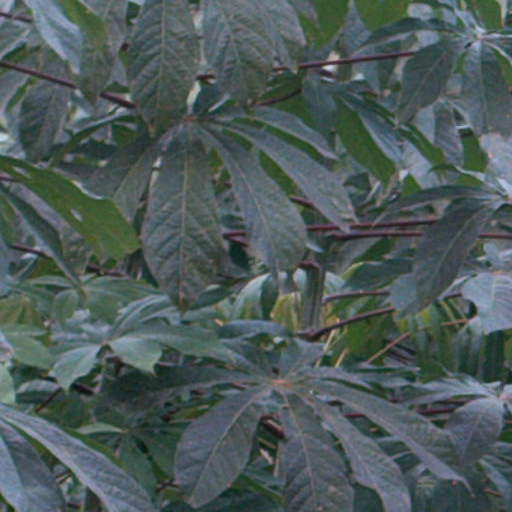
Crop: cassava